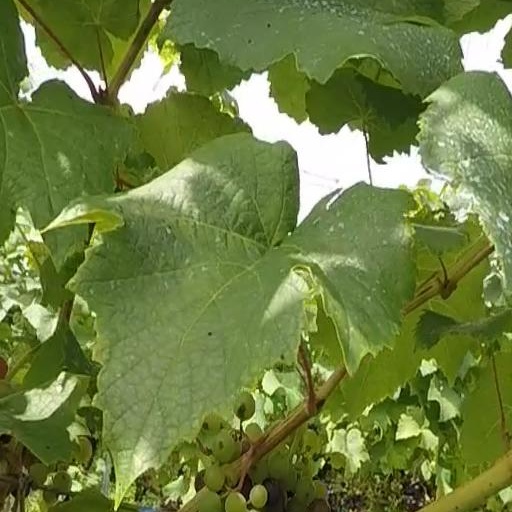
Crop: grape